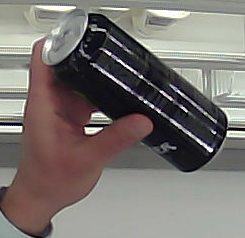
Product: monster_energydrink